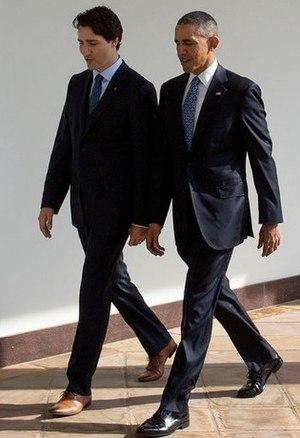
Justin Trudeau /ʒystẽ tʁydo/, né le 25 décembre 1971 à Ottawa, est un homme d'État canadien. Fils de l'ancien premier ministre Pierre Elliott Trudeau, il occupe à son tour le poste de premier ministre du Canada depuis le 4 novembre 2015.